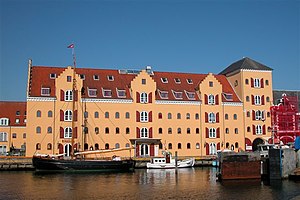
Svendborg / Erhverv
Det Gule Pakhus, tidligere Svendborg Dampmølle.
Svendborg er en dansk havne- og søfartsby på det sydlige Fyn. Med 27.068 indbyggere er det Fyns næststørste by efter Odense. Svendborg er hovedby i Svendborg Kommune og hører til Region Syddanmark. Svendborg er en gammel købstad og har selv i moderne tid bevaret sin ældre bykerne med smalle gader, torve og gårdmiljøer. Byen blev grundlagt i 1200-tallet og fejrede i 2003 sin 750-års fødselsdag.